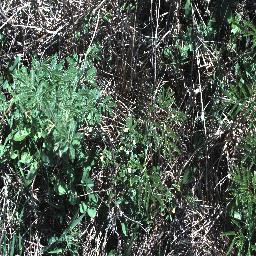
Label: prickly_acacia